Friederike de Haas

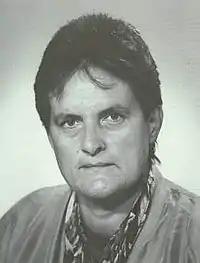
De Haas in 1990

Friederike Else Käte de Haas (16 August 1944 – 17 June 2019) was a German politician for the Christian Democratic Union (CDU). In 1990, she was elected as a member of the Landtag of the Free State of Saxony, serving until 2009. She also chaired the German War Graves Commission. In 2012, de Haas received the Order of Merit of the Free State of Saxony.